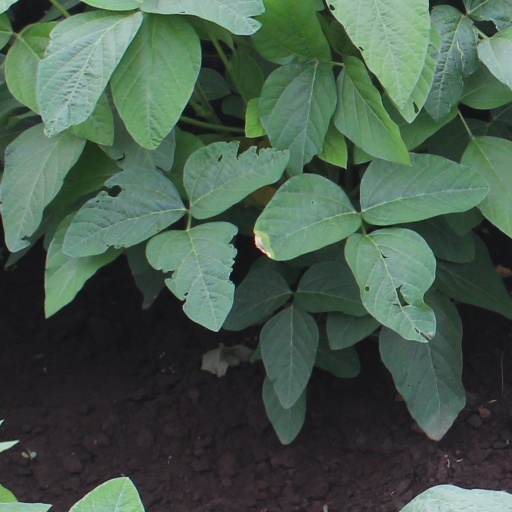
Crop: soybean